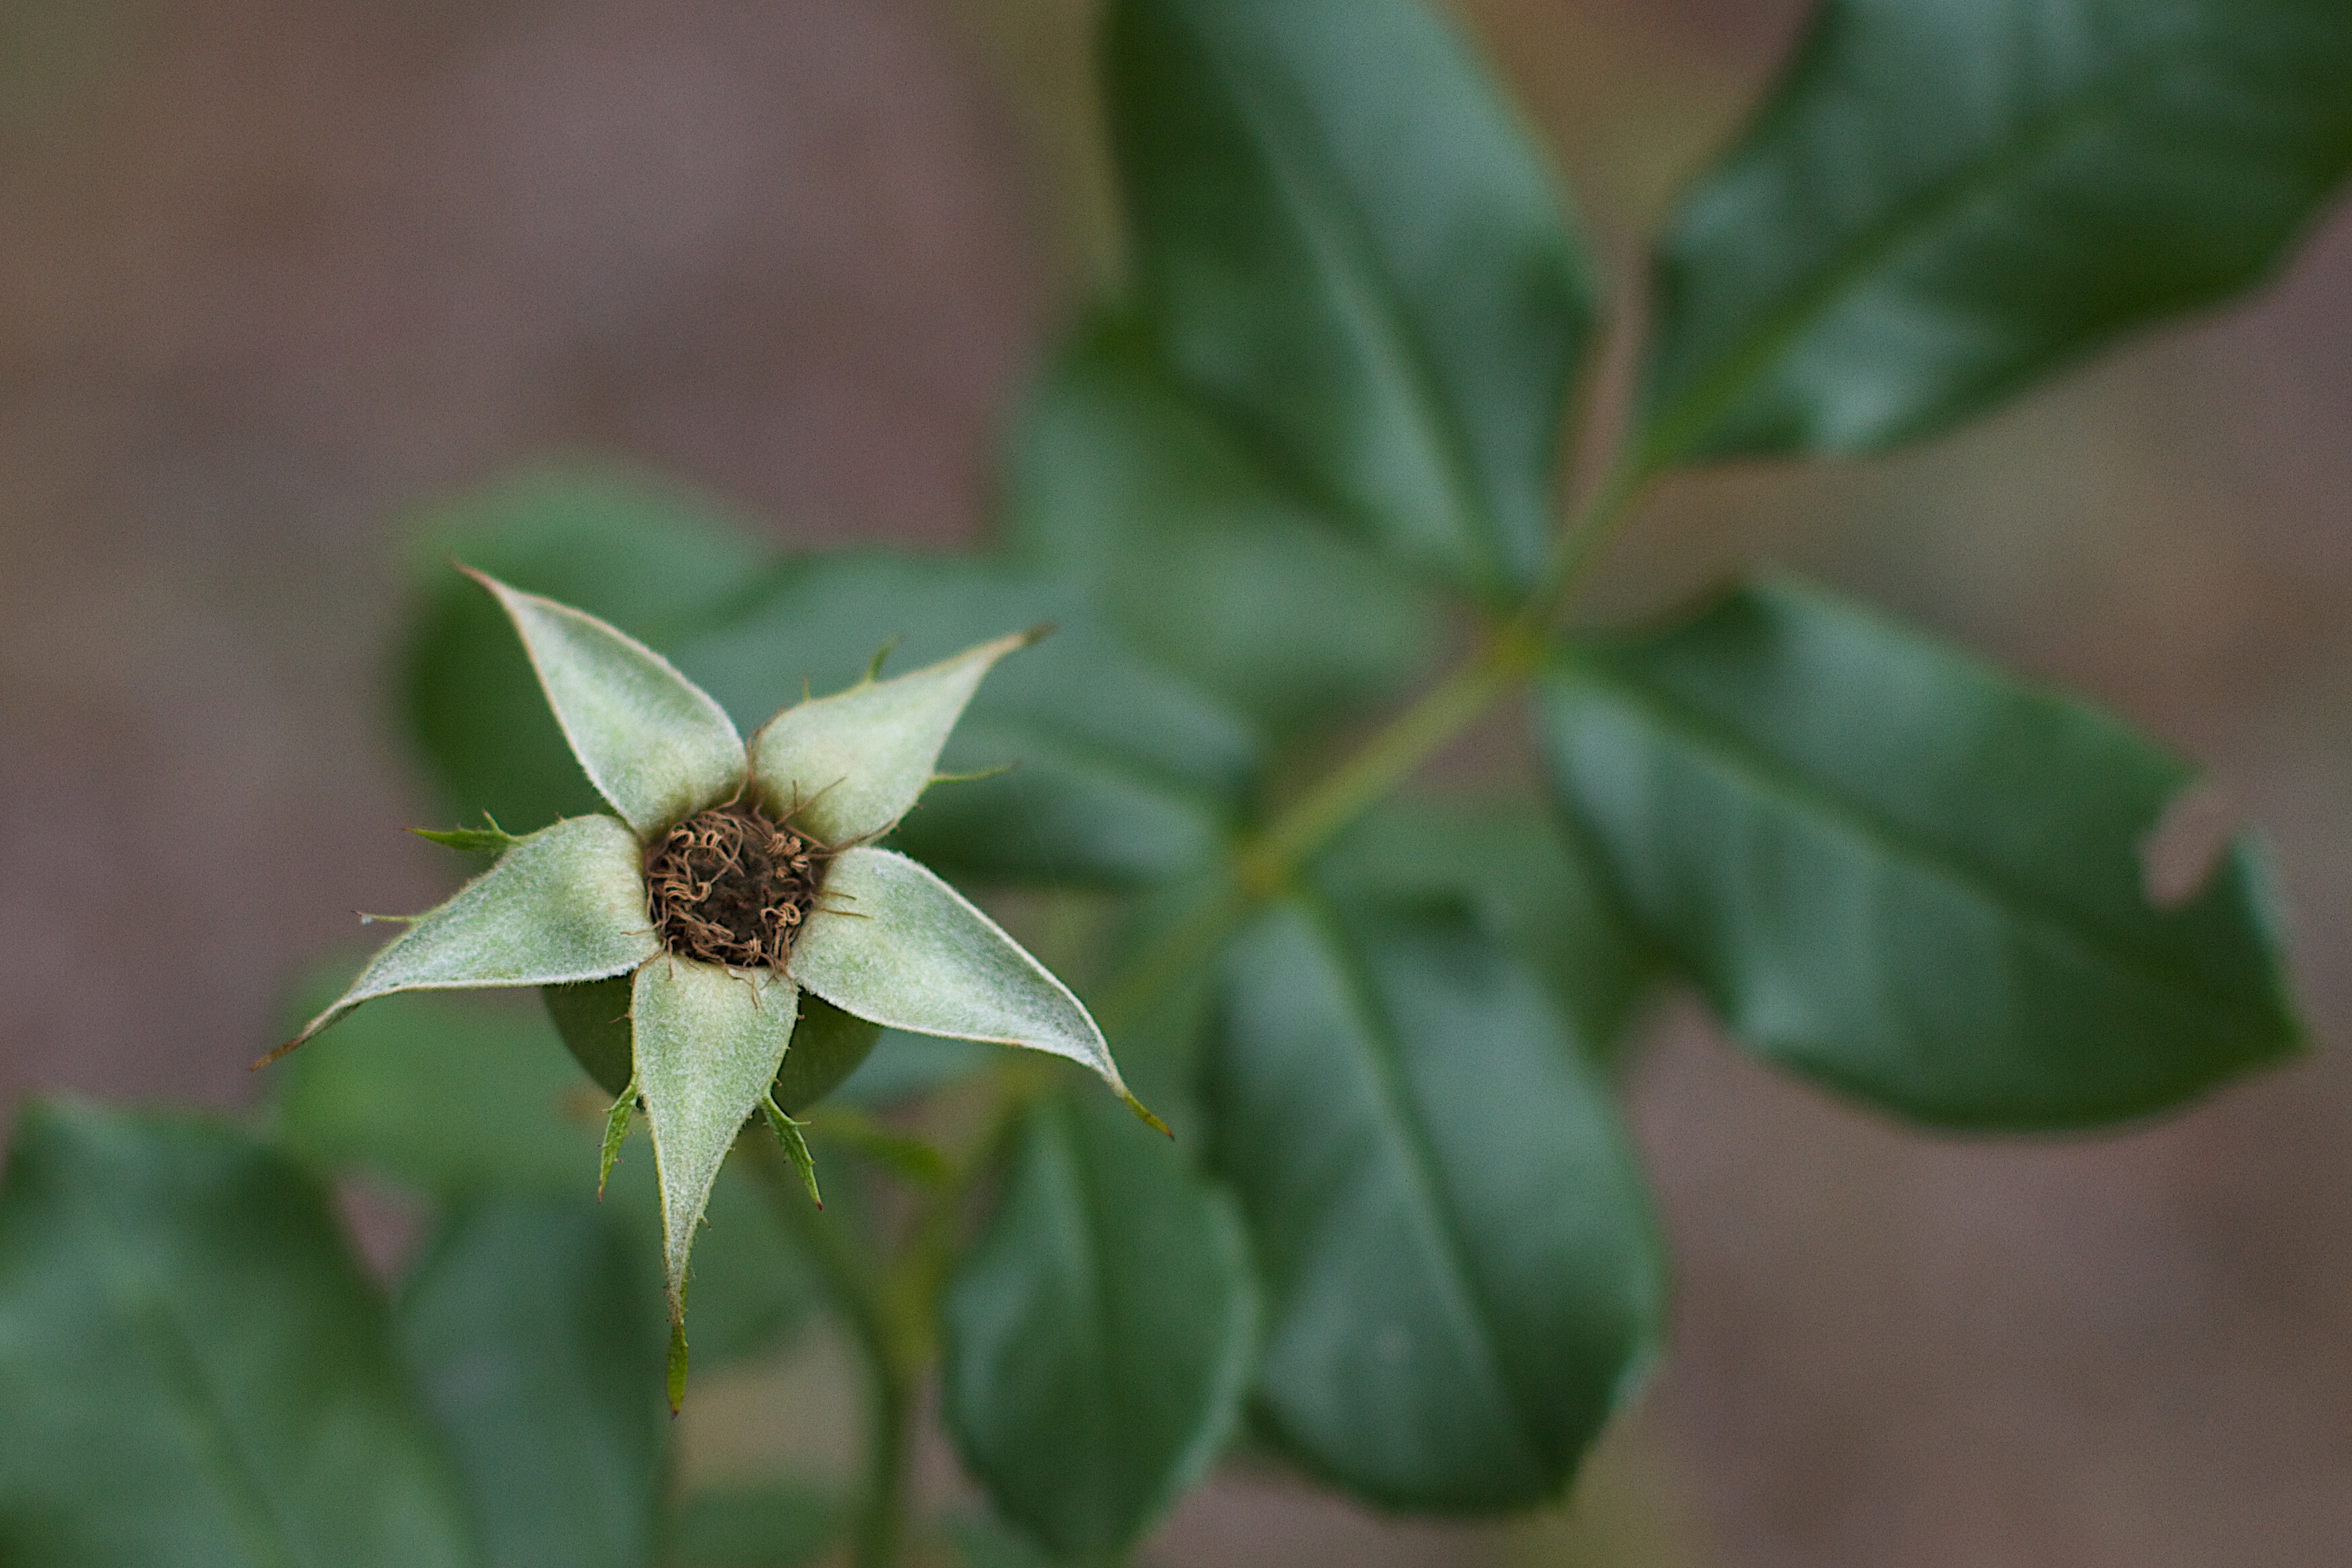
tree, blossom, plant, leaf, flower, green, produce, botany, flora, shrub, macro photography, jasmine, flowering plant, land plant